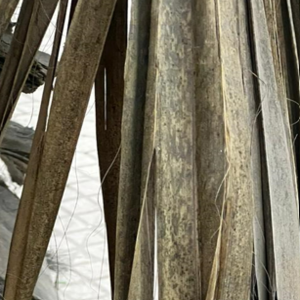
Label: Fusarium Wilt